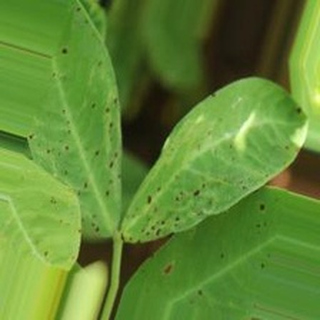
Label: groundnut_early_leaf_spot